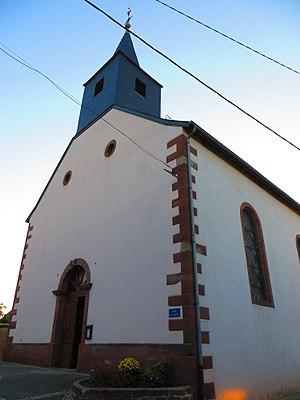
Hultehouse Église Saint-Wendelin
Hultehouse est une commune française située dans le département de la Moselle en région Grand Est.